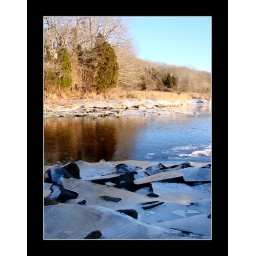
A river that leads to the ocean in my town.